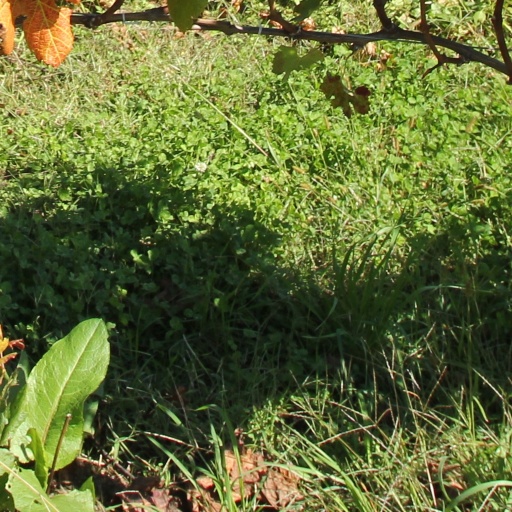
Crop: grape